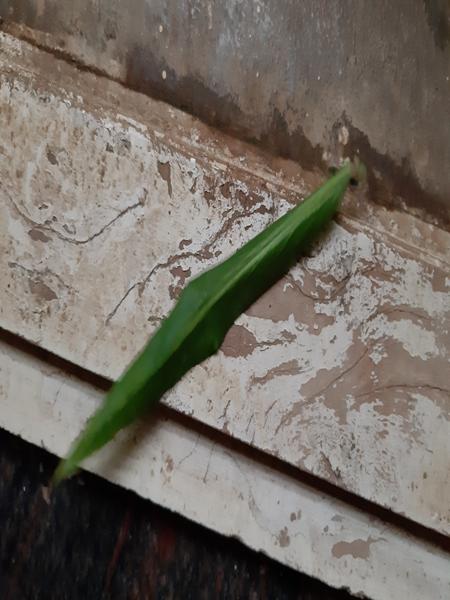
Plant: Ginger